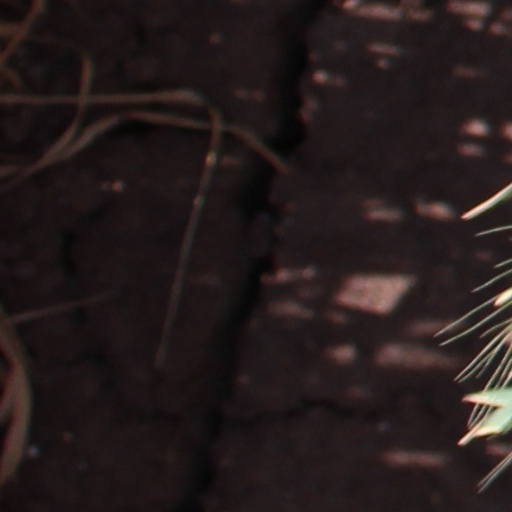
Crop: wheat